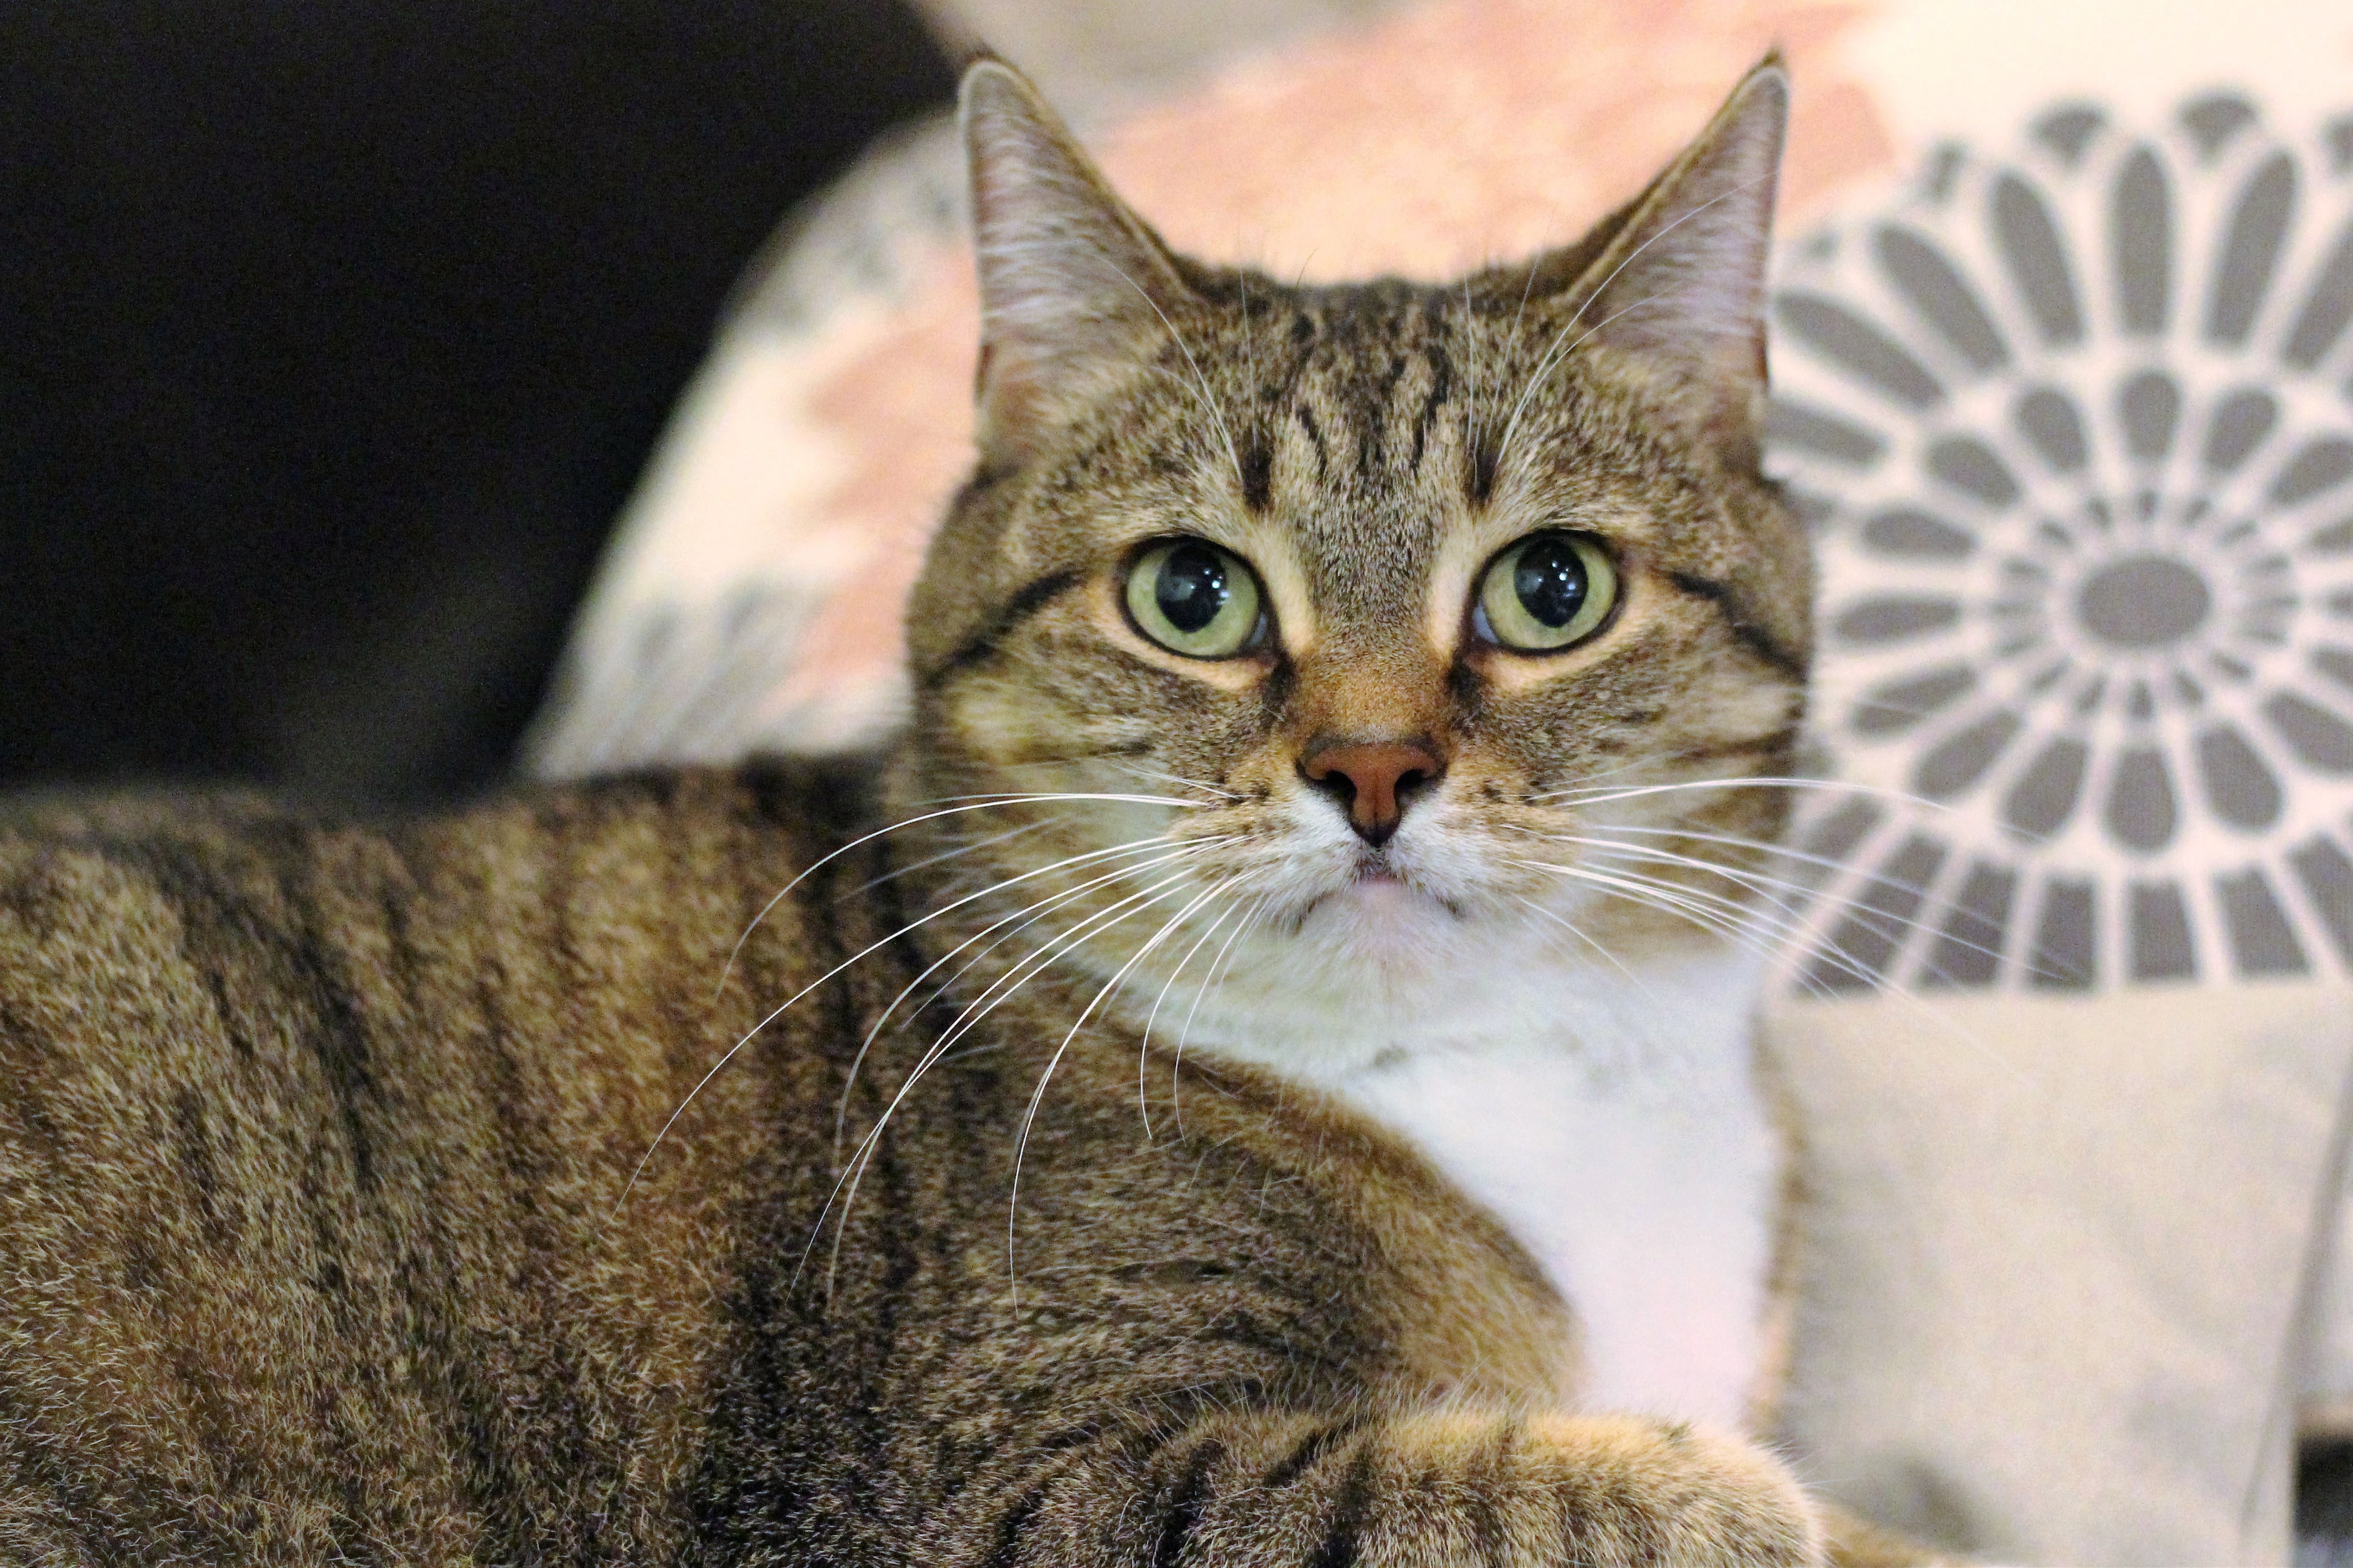
animal, pet, cat, brown, mammal, fauna, whiskers, adidas, vertebrate, attention, domestic cat, cat's eyes, tabby cat, european shorthair, wild cat, small to medium sized cats, cat like mammal, domestic short haired cat, pixie bob, rusty spotted cat, ocicat, toyger